WolfQuest

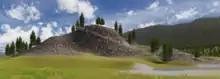
In-game Screenshot of Slough Creek

In August 2010, WolfQuest held an "idea contest" via the WolfQuest Community Forum, which can be found here WolfQuest - Index page. The winner for the "Big Idea" section of the contest was Exiah, with her idea "Time and Weather", which affects hunting with weather and time. The winner for the "Game Enhancement" section was Cama, with his idea "I need a rest!", where players can make their wolves sit or lie down to regain stamina faster than they would standing still.